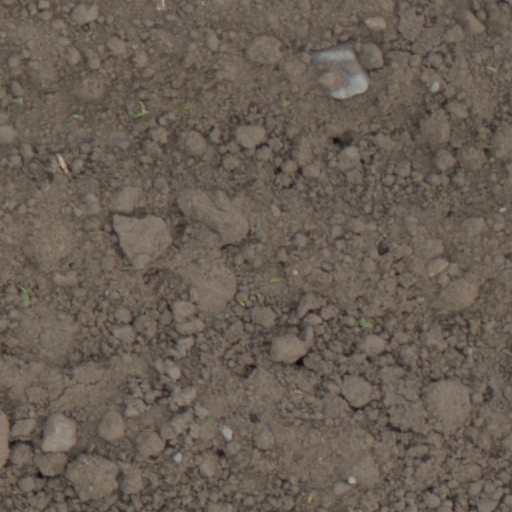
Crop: wheat